CASCAR Super Series

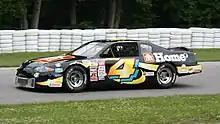
Five Time CASCAR Super Series Champion Don Thomson Jr. in 2005

A western counterpart called the CASCAR West Super Series began racing in 1992, replacing CASCAR's Hobby Stock division. In addition to being its own championship, the West Super Series conducted combination races with the national series.